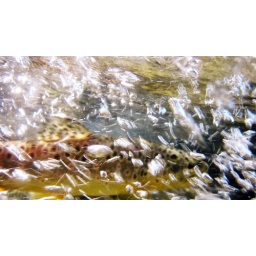
brown trout and bubbles under water 10